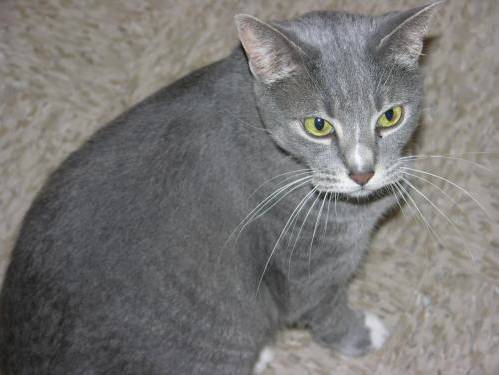
Label: cat